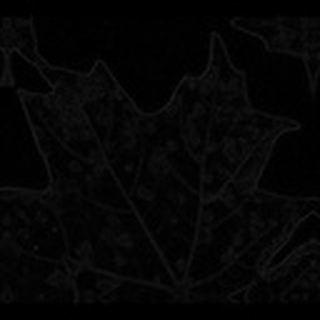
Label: cotton_target_spot